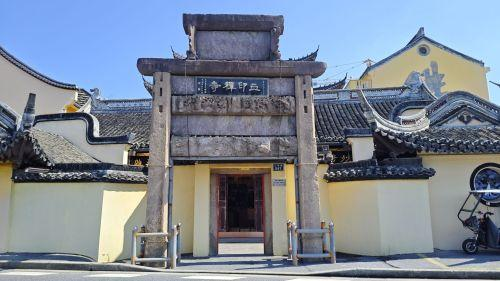
地标名称：血印禅寺
所在城市：嘉兴市·南湖区